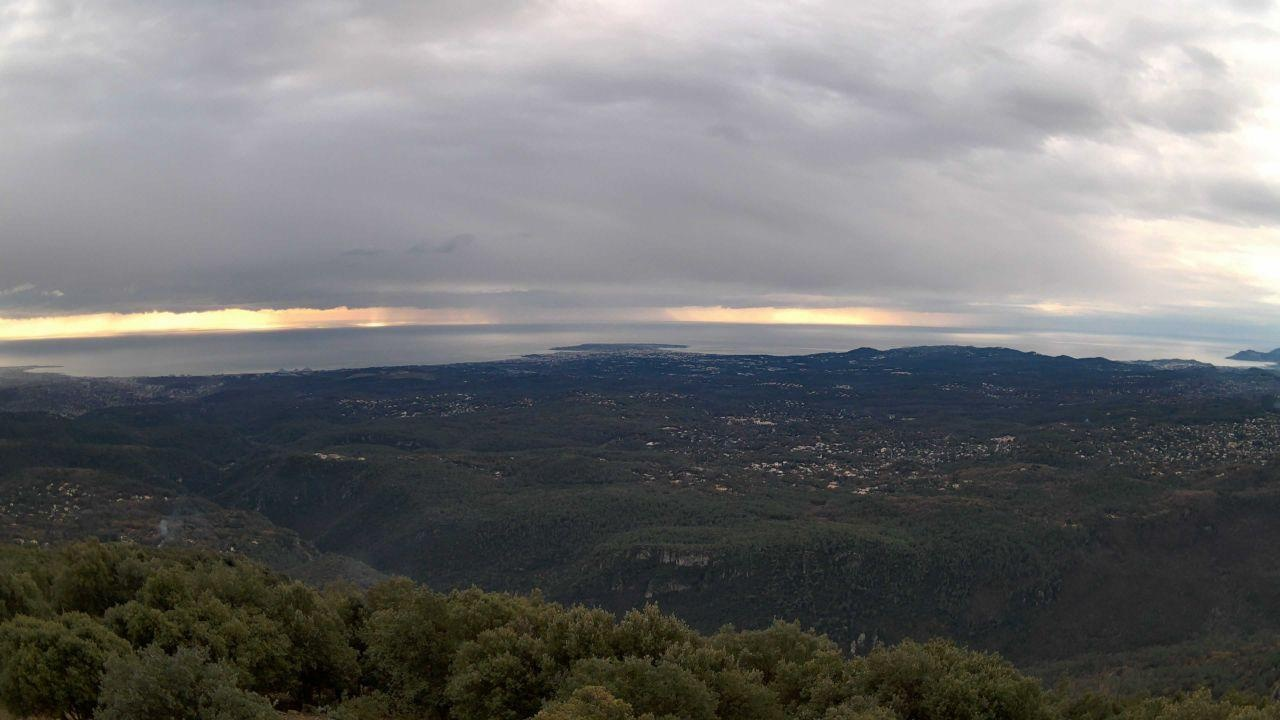
Fire: no
Smoke: yes